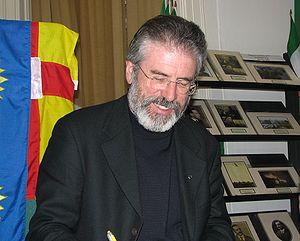
La Conférence internationale de paix de Aiete est une déclaration intégrale sur la paix au Pays basque, qui s'est tenue lundi 17 octobre 2011 à Saint-Sébastien. Aiete est l'ancienne résidence de Franco.